Gardner Minshew

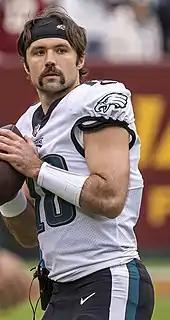
Minshew with the Philadelphia Eagles in 2021

Gardner Flint Minshew II (born May 16, 1996) is an American professional football quarterback for the Kansas City Chiefs of the National Football League (NFL). He began his college football career with the Northwest Mississippi Rangers, where he won the NJCAA National Football Championship, and played his next two years for the East Carolina Pirates. Minshew used his final year of eligibility with the Washington State Cougars, setting the Pac-12 Conference season records for passing yards and completions and winning the Johnny Unitas Golden Arm Award.